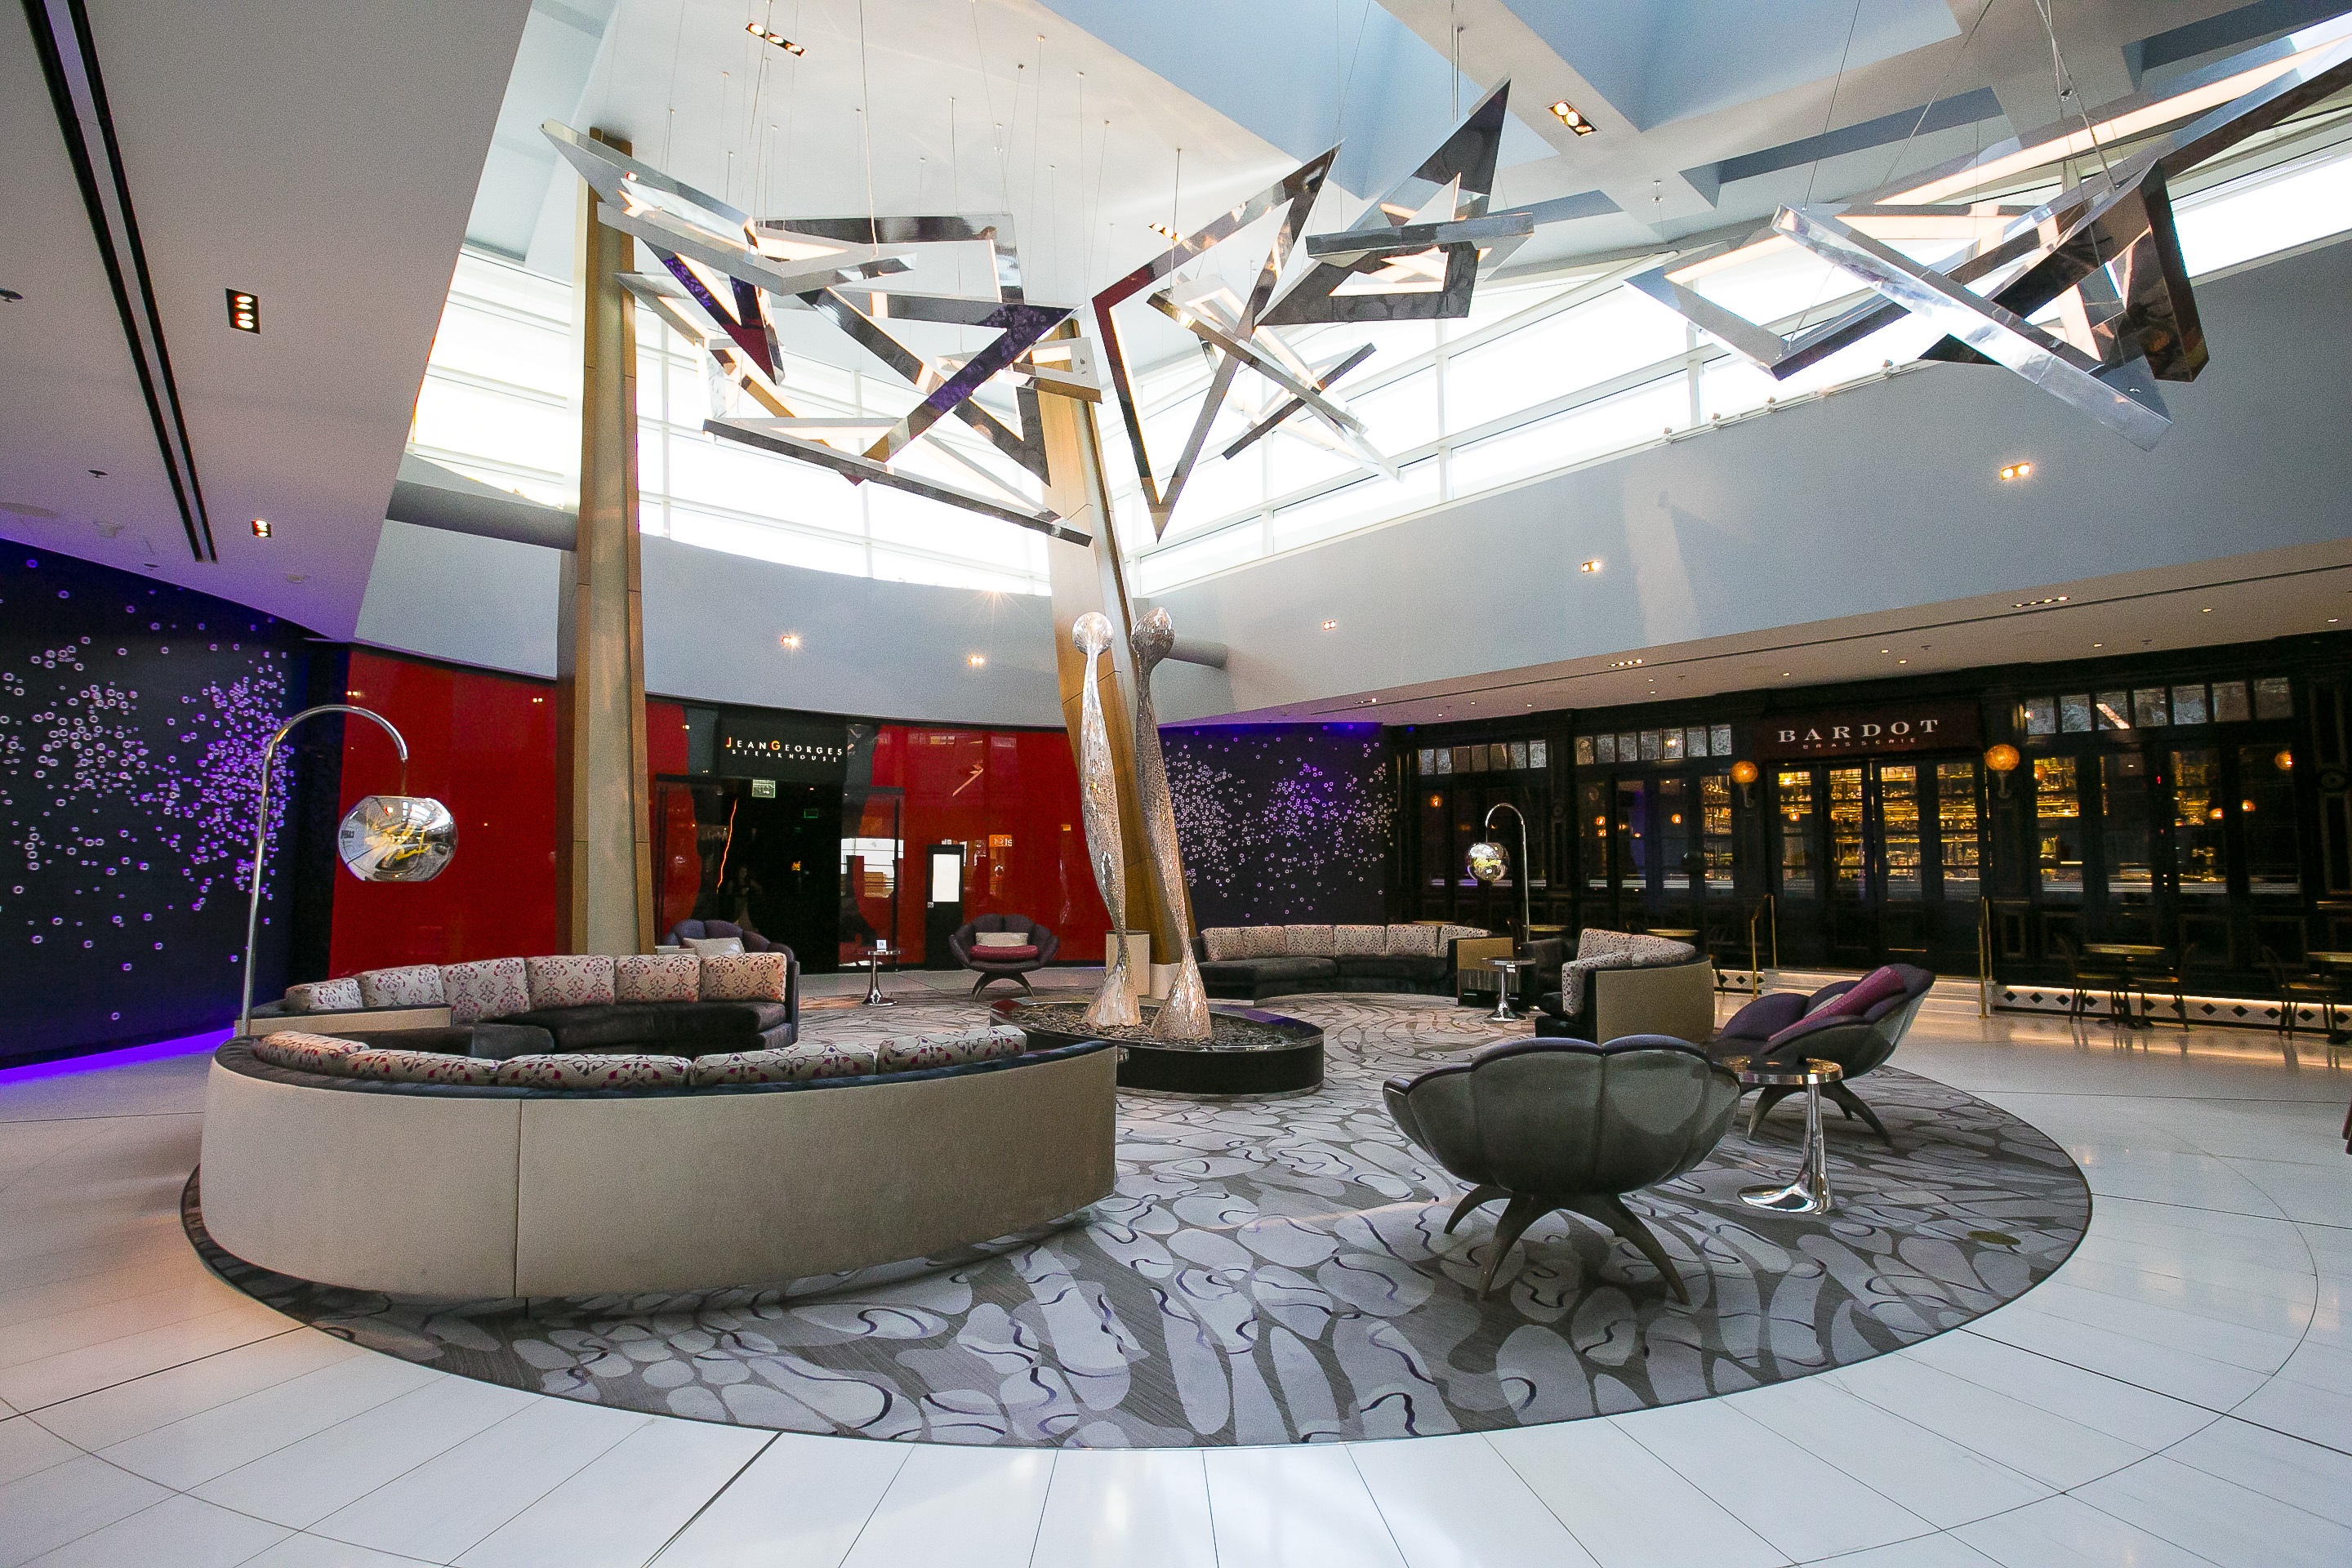
interior, ceiling, interior design, design, resort, estate, lobby, casino, aria, las vegas